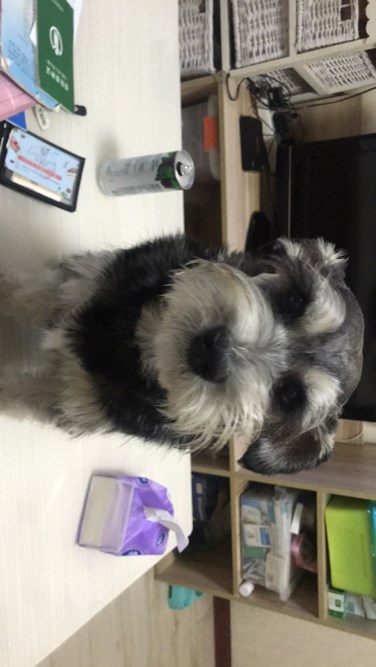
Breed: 2342-n000102-miniature_schnauzer